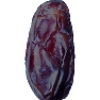
Label: Dates 1